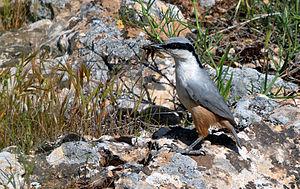
La Sittelle des rochers est une espèce d'oiseaux de la famille des Sittidae.